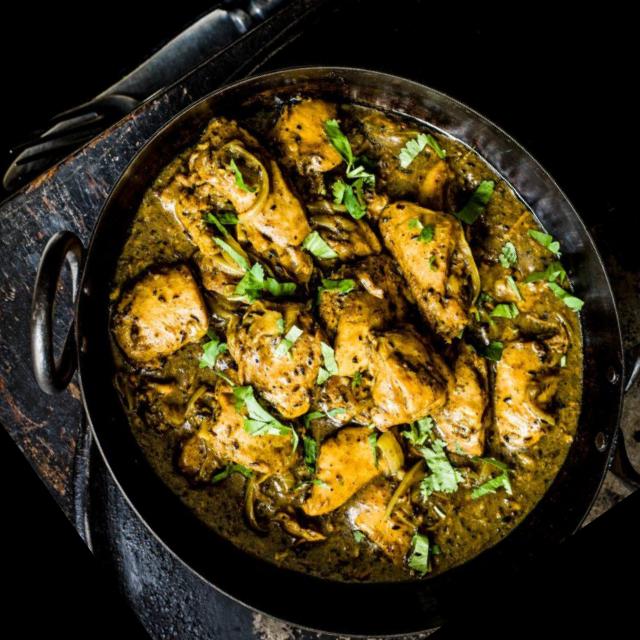
Dish: chicken_curry